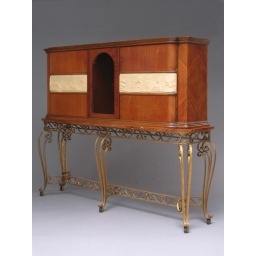
Wall mounted cabinet over a sliding console table Pierluigi Colli